Langeoog

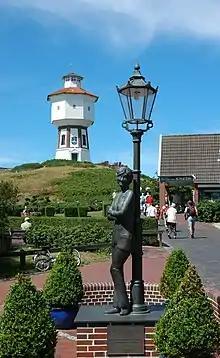
A Lili Marleen and Lale Andersen memorial in Langeoog

Singer-songwriter Lale Andersen, whose 1939 interpretation of the song Lili Marleen became tremendously popular during World War II, lived here for several years. Although she died in Vienna in 1972, she is buried on the island's dune cemetery. A bronze memorial in her honor has been erected on Langeoog.